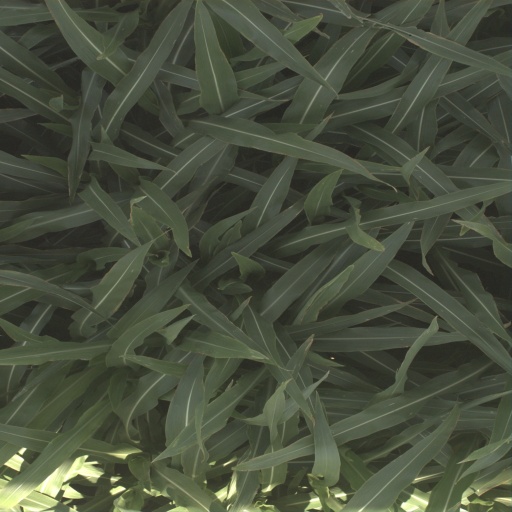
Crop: sorghum